Switzerland–United States relations

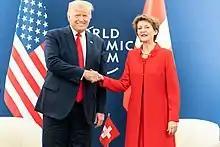
President Donald Trump meets with the President of the Swiss Confederation Simonetta Sommaruga in Davos, Switzerland in January 2020.

With the conclusion of the Napoleonic Wars, many Swiss sought a more peaceful and prosperous life in America. A sizable number emigrated to the United States, especially from the cantons of Vaud and Lucerne. As early as 1815, representatives from the two respective cantons had proposed to the Federal Diet that the country establish a consulate in either Philadelphia or New York City to ensure the rights of their merchants and expatriates. The following year the Diet resolved to create a consulate in New York. It was initially decided that their consul would be chosen from the Swiss population in America, but no appointment was ever made. In July 1822, with consultation from Swiss–American diplomat Albert Gallatin, the Diet appointed its first two consuls to the United States: Henry Casimir de Rham of Yverdon-les-Bains, canton of Vaud, a banker and merchant and then-resident of New York; and Antoine Charles Cazenove of Geneva, a wine and tobacco merchant and then-resident of Alexandria, Virginia. Niklaus Rudolf von Wattenwyl, the chairman of the Diet, sent a letter to United States President James Monroe, asking him to grant the appointees an exequatur and emphasizing the liberal and federal characteristics shared by both of their countries' constitutions. The letter marked the first official correspondence between the governments of Switzerland and the United States and established a precedent for the character of relations between them throughout the rest of the 1800s.